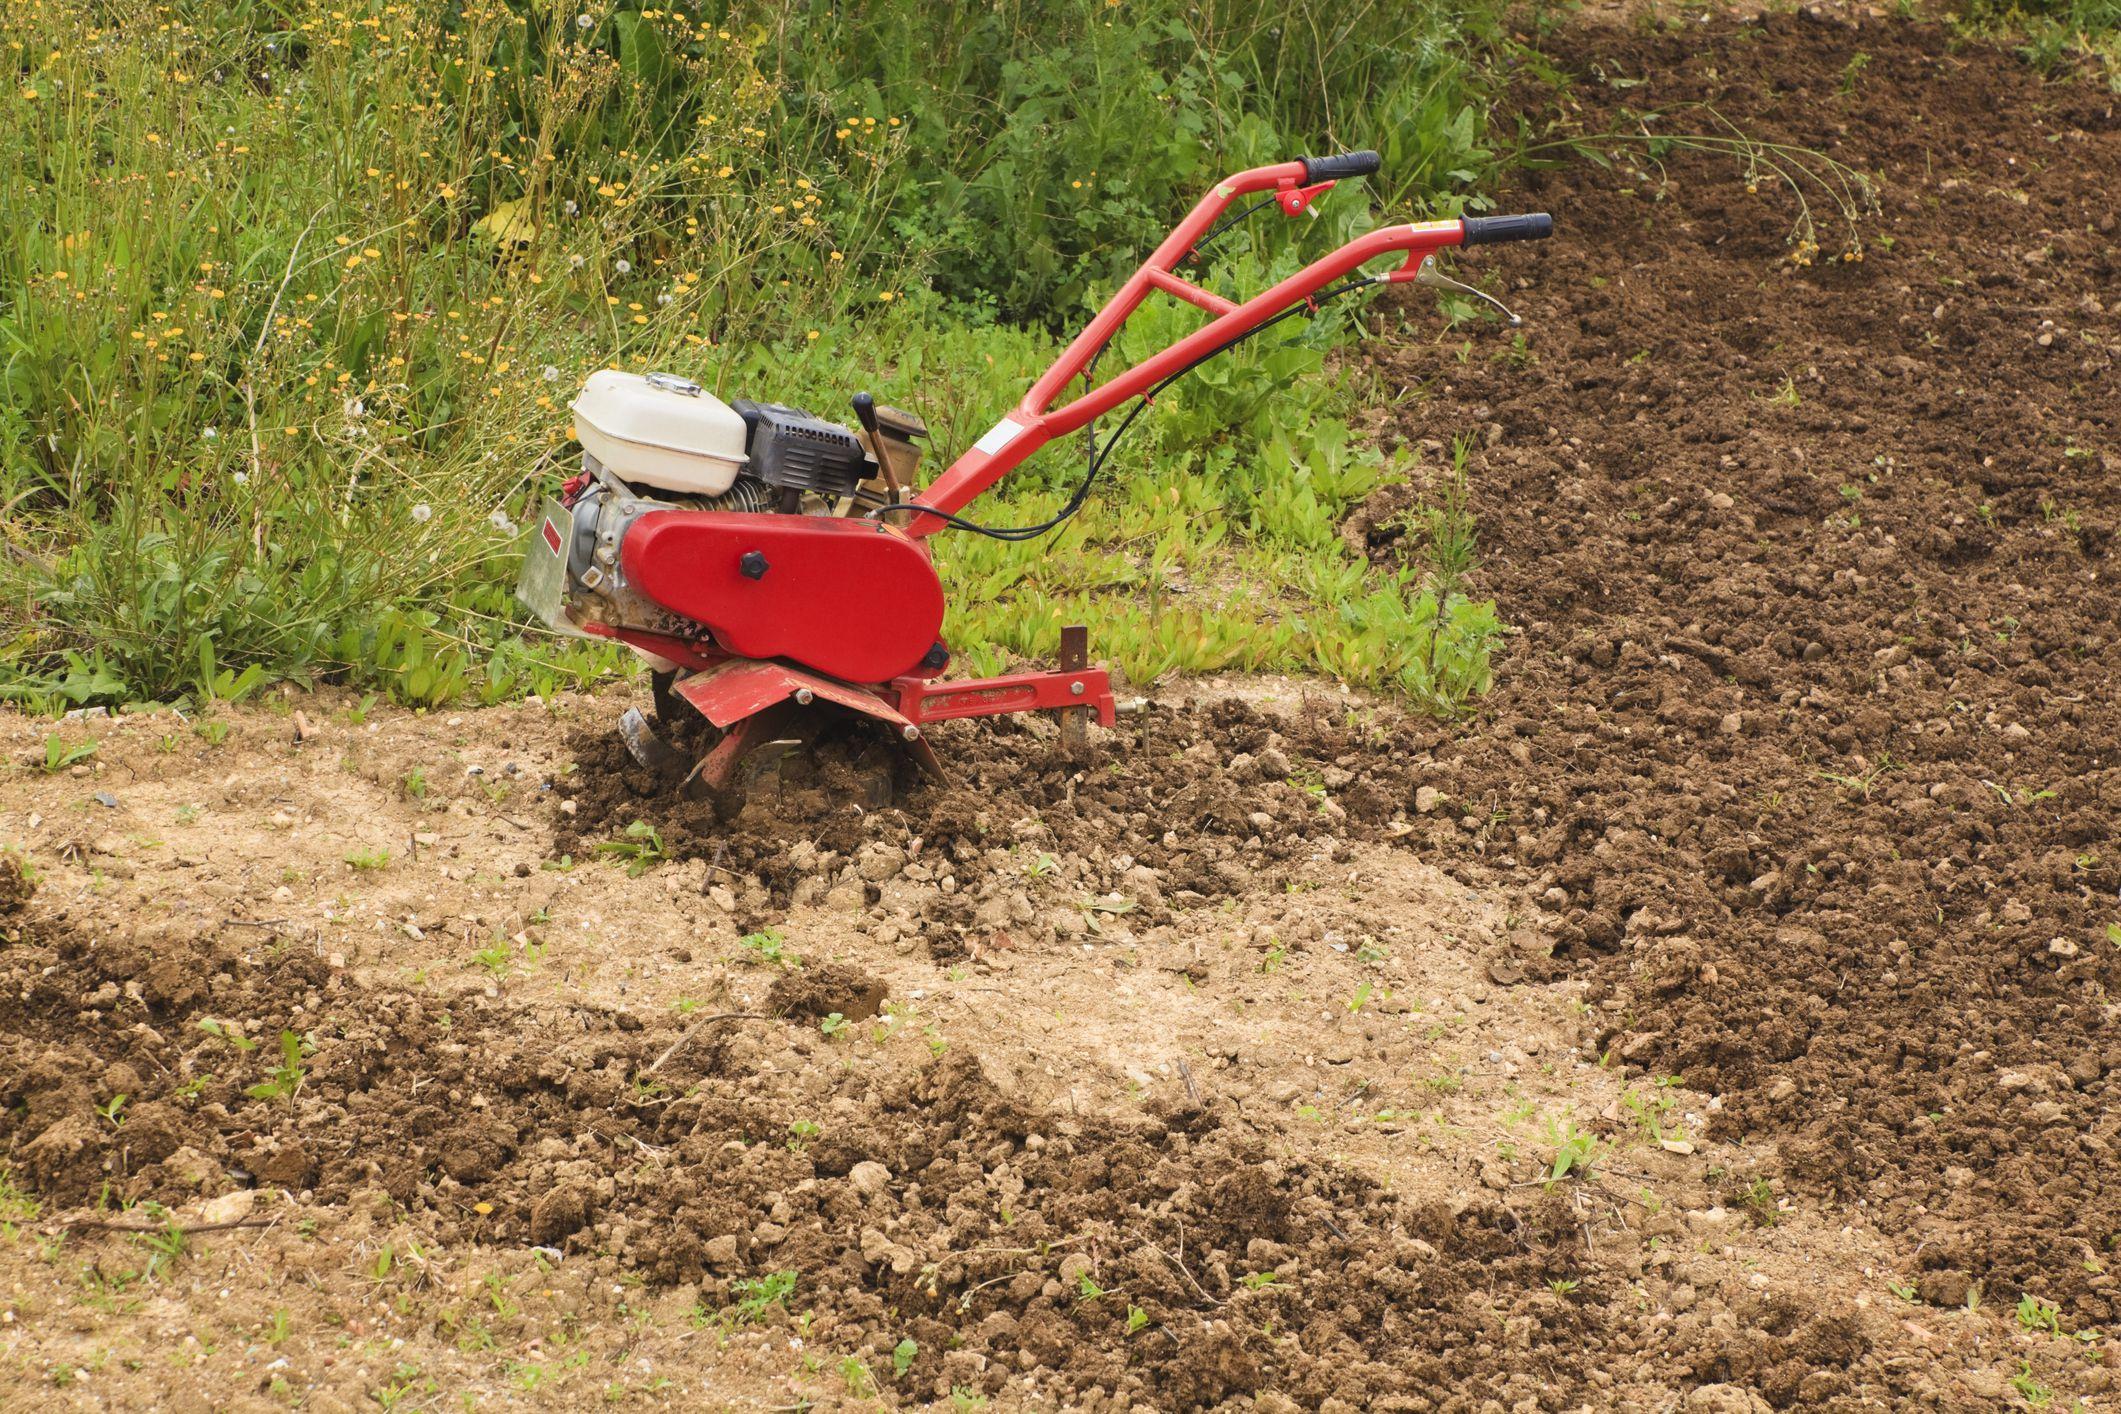
Mashine maalumu yenye rangi nyekundu na nyeusi pamoja na kidumu kidogo cheupe na ina Mpini mtefu wenye mishikio vyeusi na hutumika hasa kwa ajili ya kutifua udongo na kifaa hiki hutumuwa na wakulima ardhi, ili kuiandaa ardhi kabla ya kupanda mbegu.